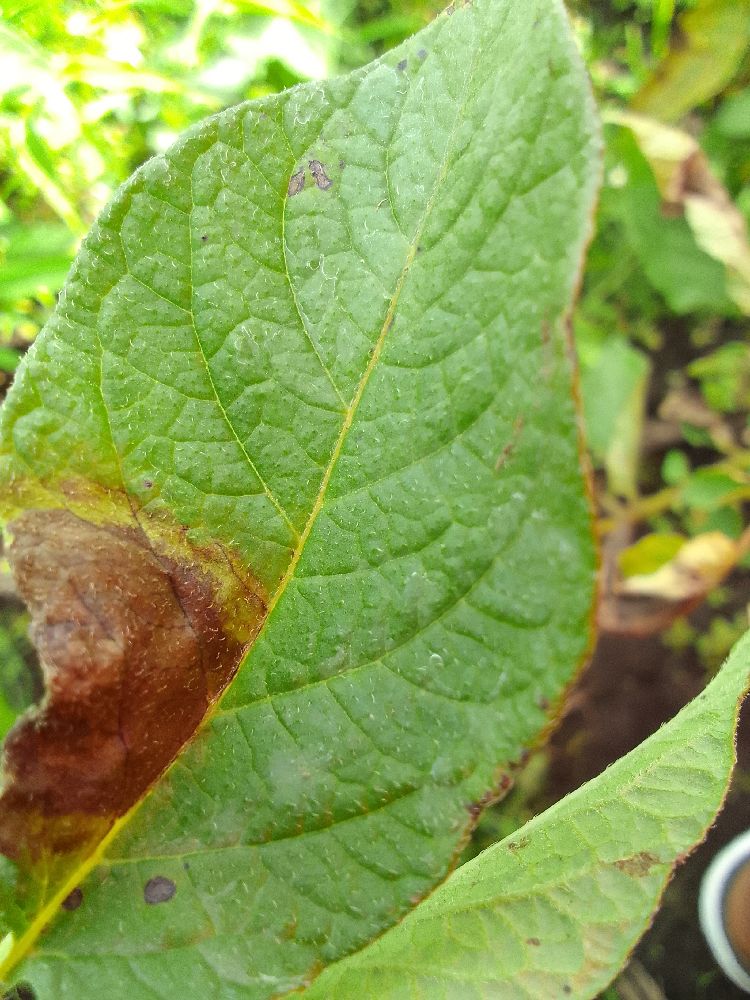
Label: Late blight